Ghevont Alishan

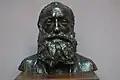
Bust by (1903) in the National Gallery of Armenia

Alishan planned to complete 20–22 large volumes on the provinces and districts of historical Armenia, but published only four: (1881), (1885), (1890) and (1893). These long works contain information about the history, geography, topography, customs and plant life of those regions. Some of his uncompleted geographical studies have remained in manuscript form. In 1988–91, "Bazmavēp" published Alishan's hitherto unpublished studies of the provinces of Artsakh and Utik; the former was also published as a separate book in Yerevan in 1993.